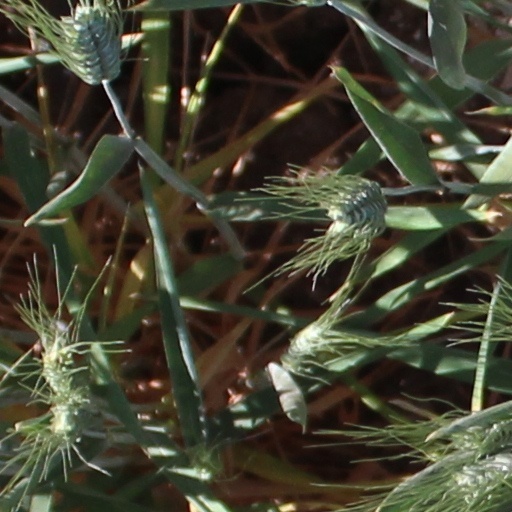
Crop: wheat